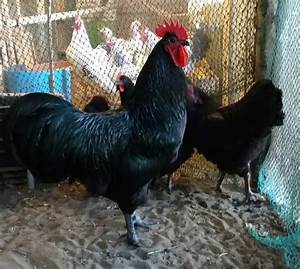
Label: chicken